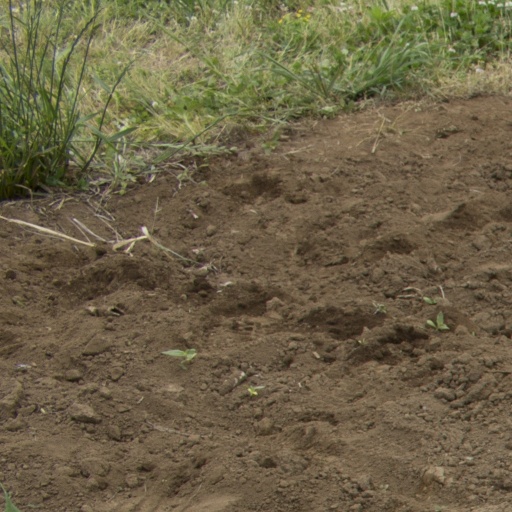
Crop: Jerusalem artichoke